Ardre (river)

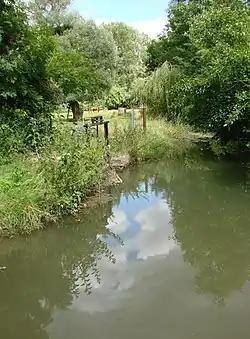
The Ardre at Crugny, at the point where a stream joins the river. A sluice has been inserted. This would enable the controlled watering of the pasture at times when the tributary stream had dried up.

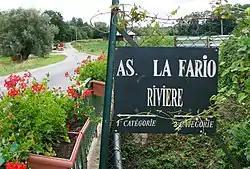
The bridge at Faverolles is the limit between the first and second class fisheries. ("La fario" is the brown trout – "Salmo trutta fario".)

At the point of lowest mean flow, in the case of a drought to be expected statistically once in five years, which is not serious, the VCN3.